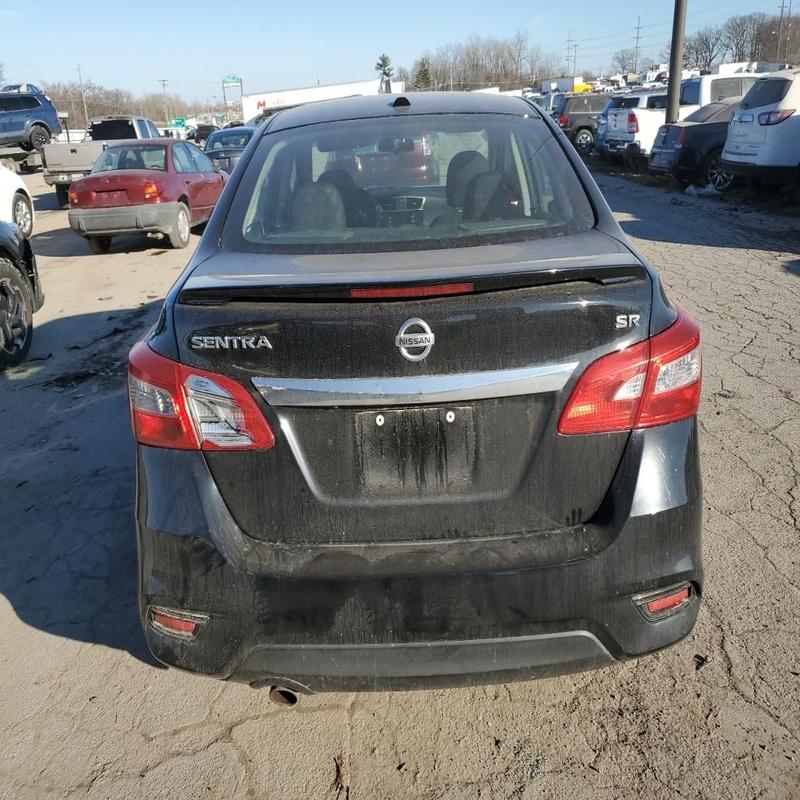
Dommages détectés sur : aile arrière droite, aile arrière gauche, malle, pare-choc arrière, plaque d'immatriculation arrière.
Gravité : majeur